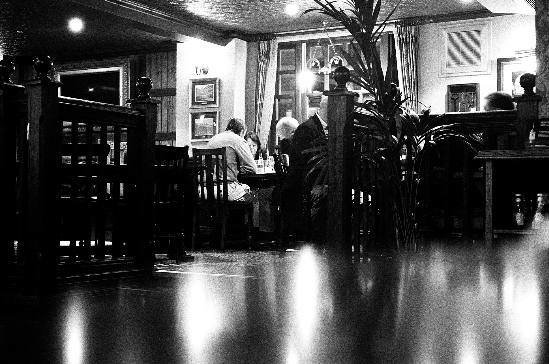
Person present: Yes